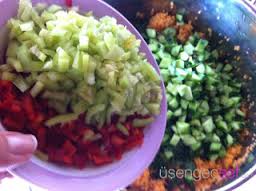
Yemek: kisir